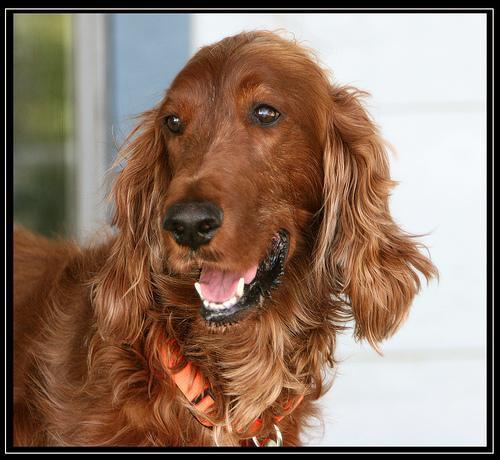
Irish_setter